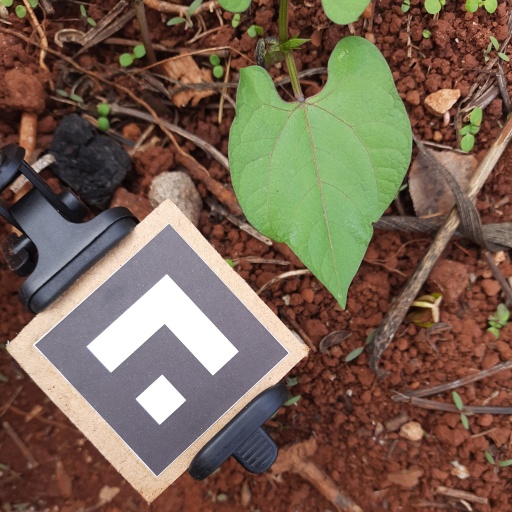
Observations: wavy surface, no eating holes, under cloudy sky